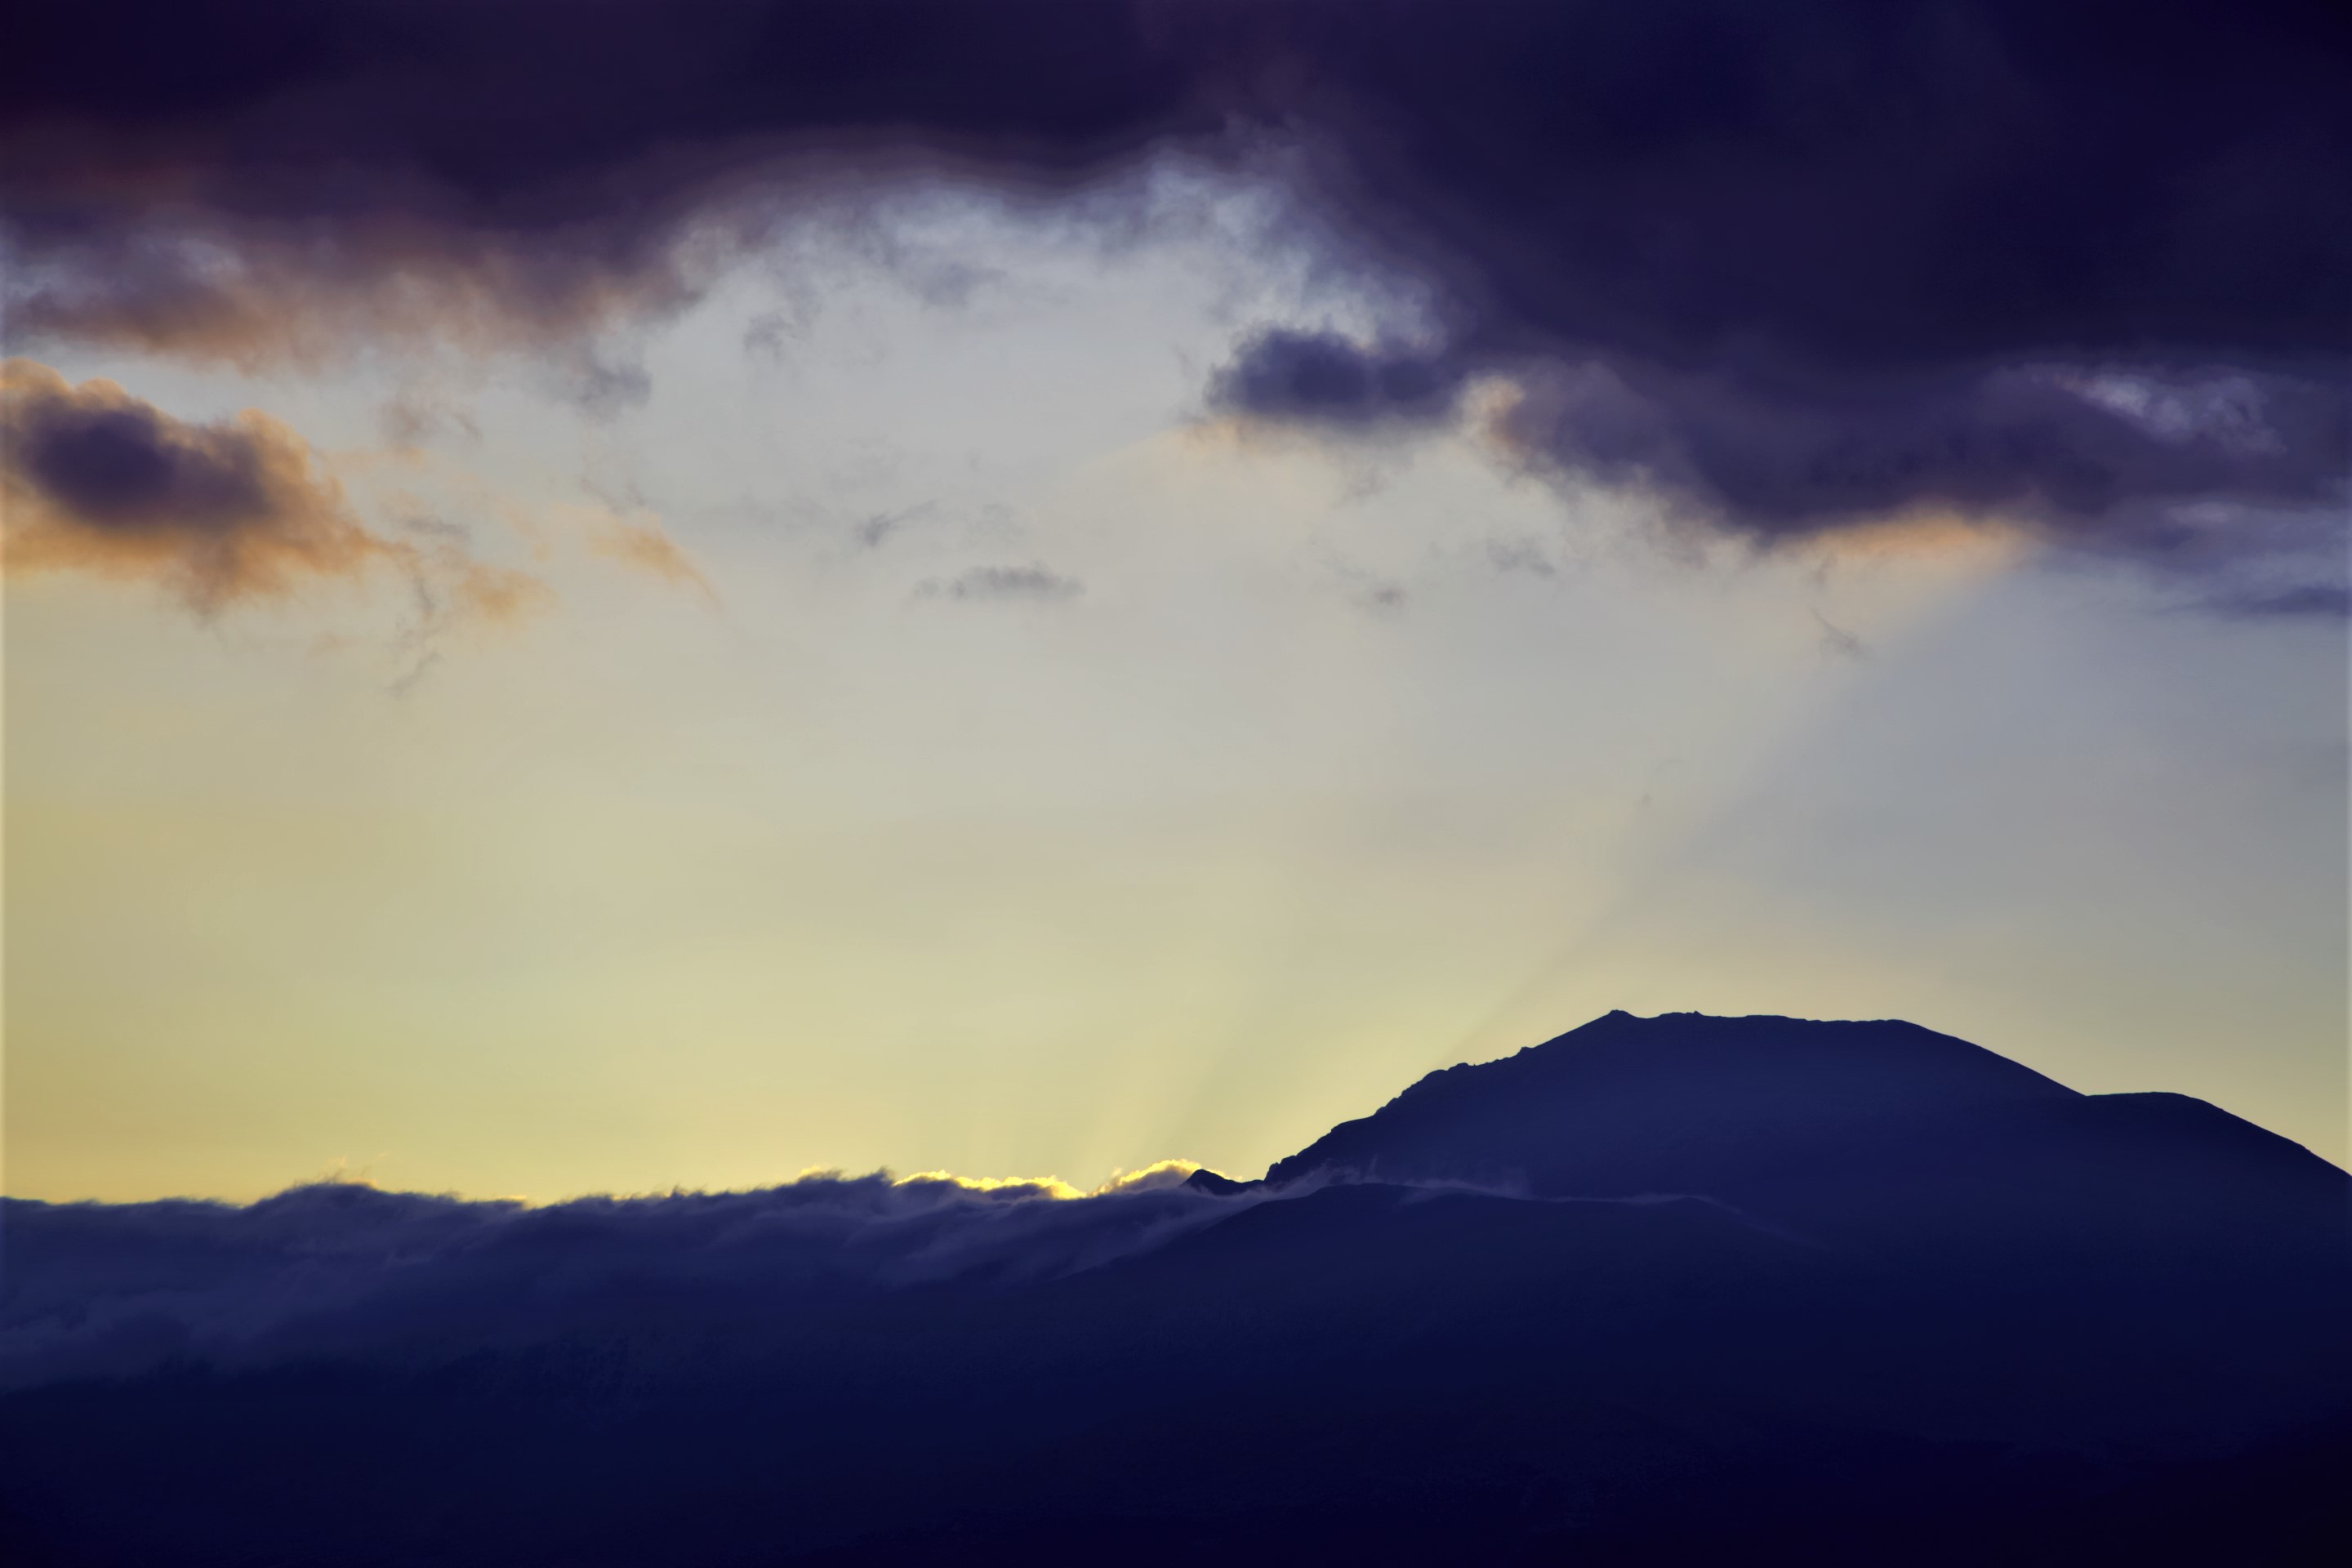
morning, dawn, mountain, clouds, sunrise, nature, daylight, morning light, early morning, morning sun, sky, cloud, blue, mountainous landforms, horizon, highland, mountain range, atmosphere, atmospheric phenomenon, hill, natural landscape, afterglow, daytime, evening, wilderness, ridge, dusk, sunlight, sunset, cumulus, landscape, fell, hill station, tree, alps, meteorological phenomenon, summit, calm, sea, ocean, national park, vacation, space, night, massif, wind, grassland